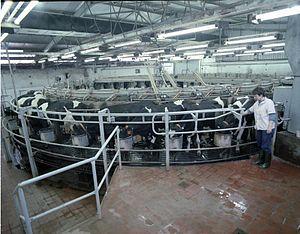
La machine à traire est un appareil permettant d'effectuer la traite mécanique des animaux en élevage laitier.